Harem (film)

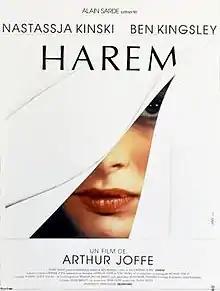

Harem is a 1985 French romantic drama directed by Arthur Joffé. It was filmed in Morocco, particularly El Jadida.